Debatik Curri

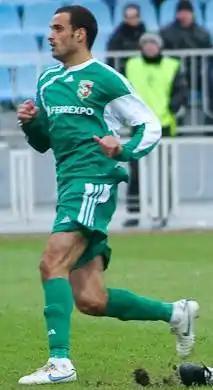
Curri with Vorskla Poltava in 2010

Debatik Nazmi Curri (born 28 December 1983) is a Kosovar professional football coach and former player.